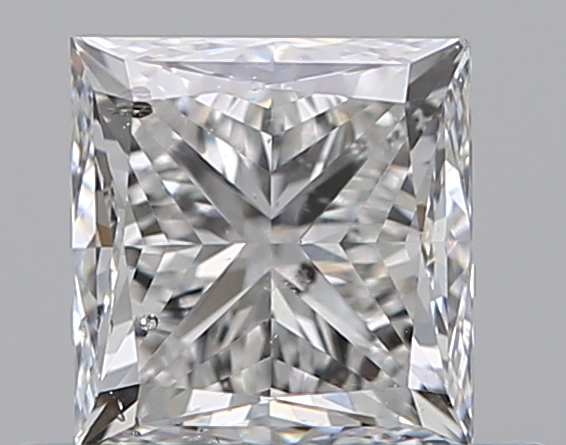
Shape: princess
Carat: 0.7
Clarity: SI2
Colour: F
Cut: GD
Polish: EX
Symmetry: VG
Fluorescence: N
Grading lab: GIA
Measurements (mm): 4.63 x 4.48 x 3.55